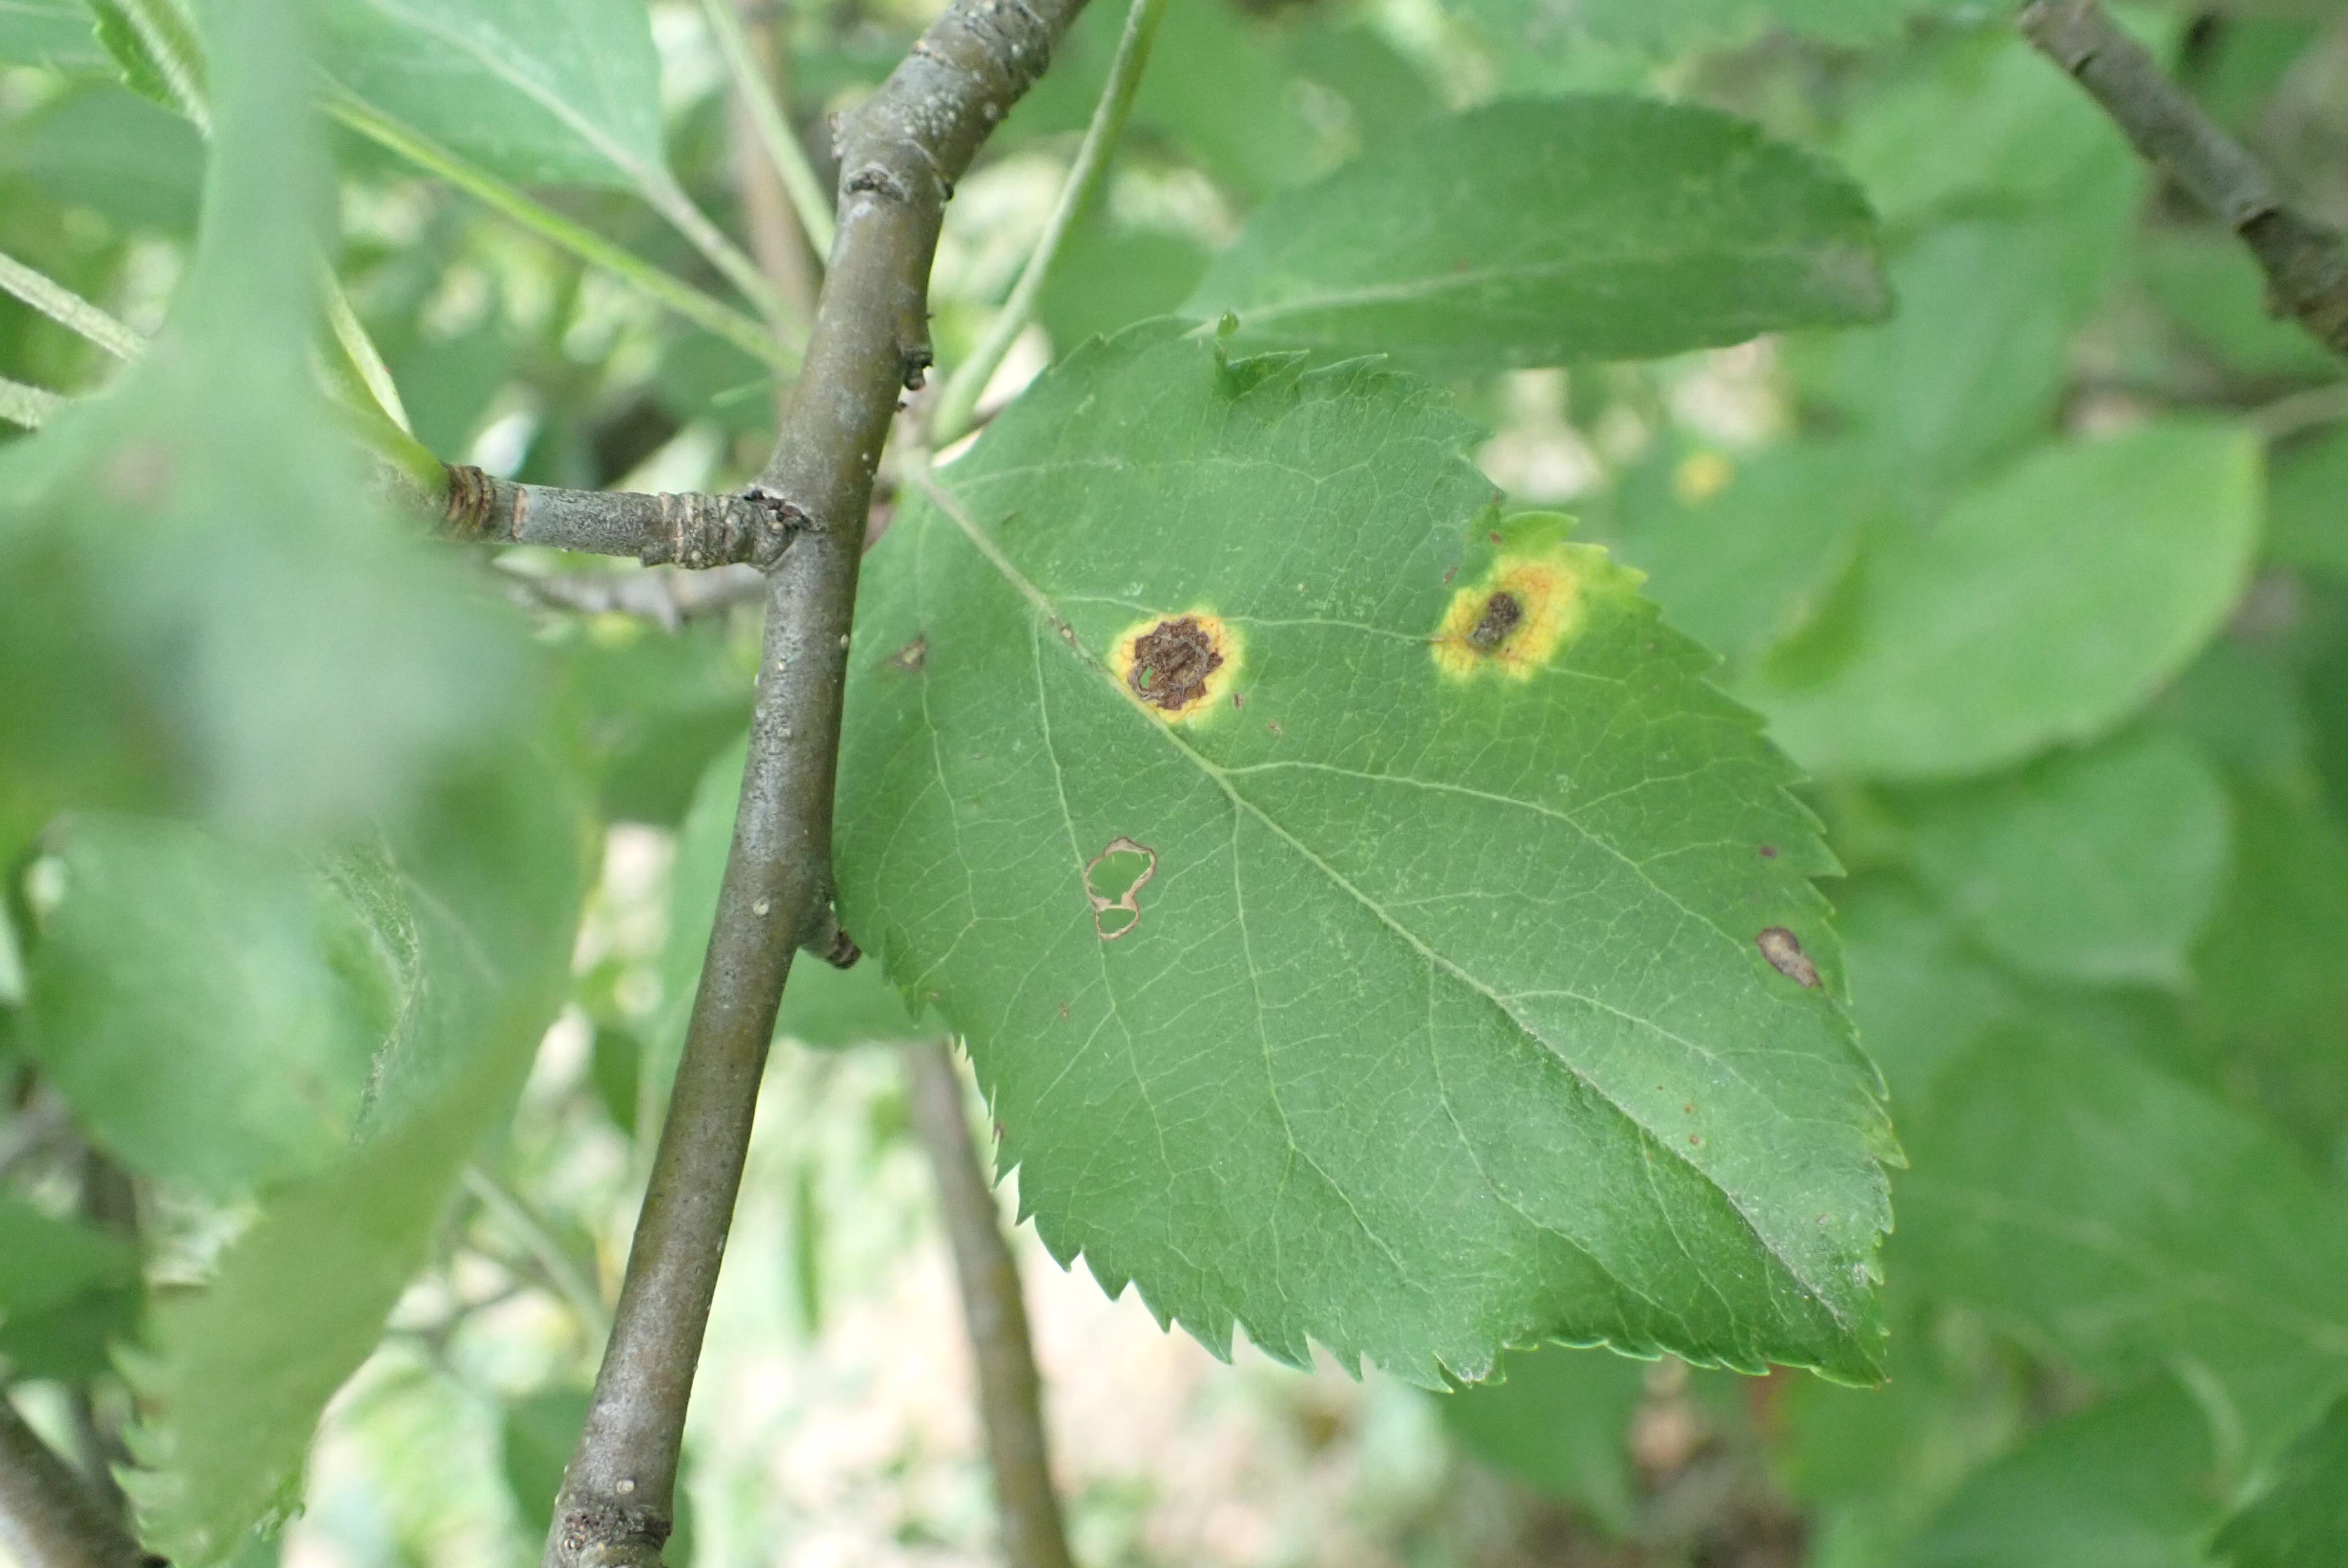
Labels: complex